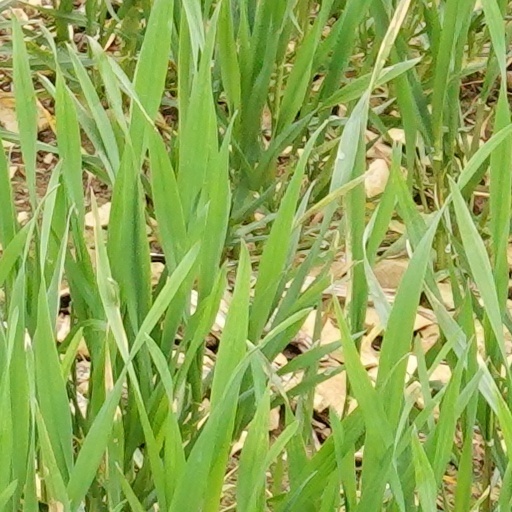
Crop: wheat